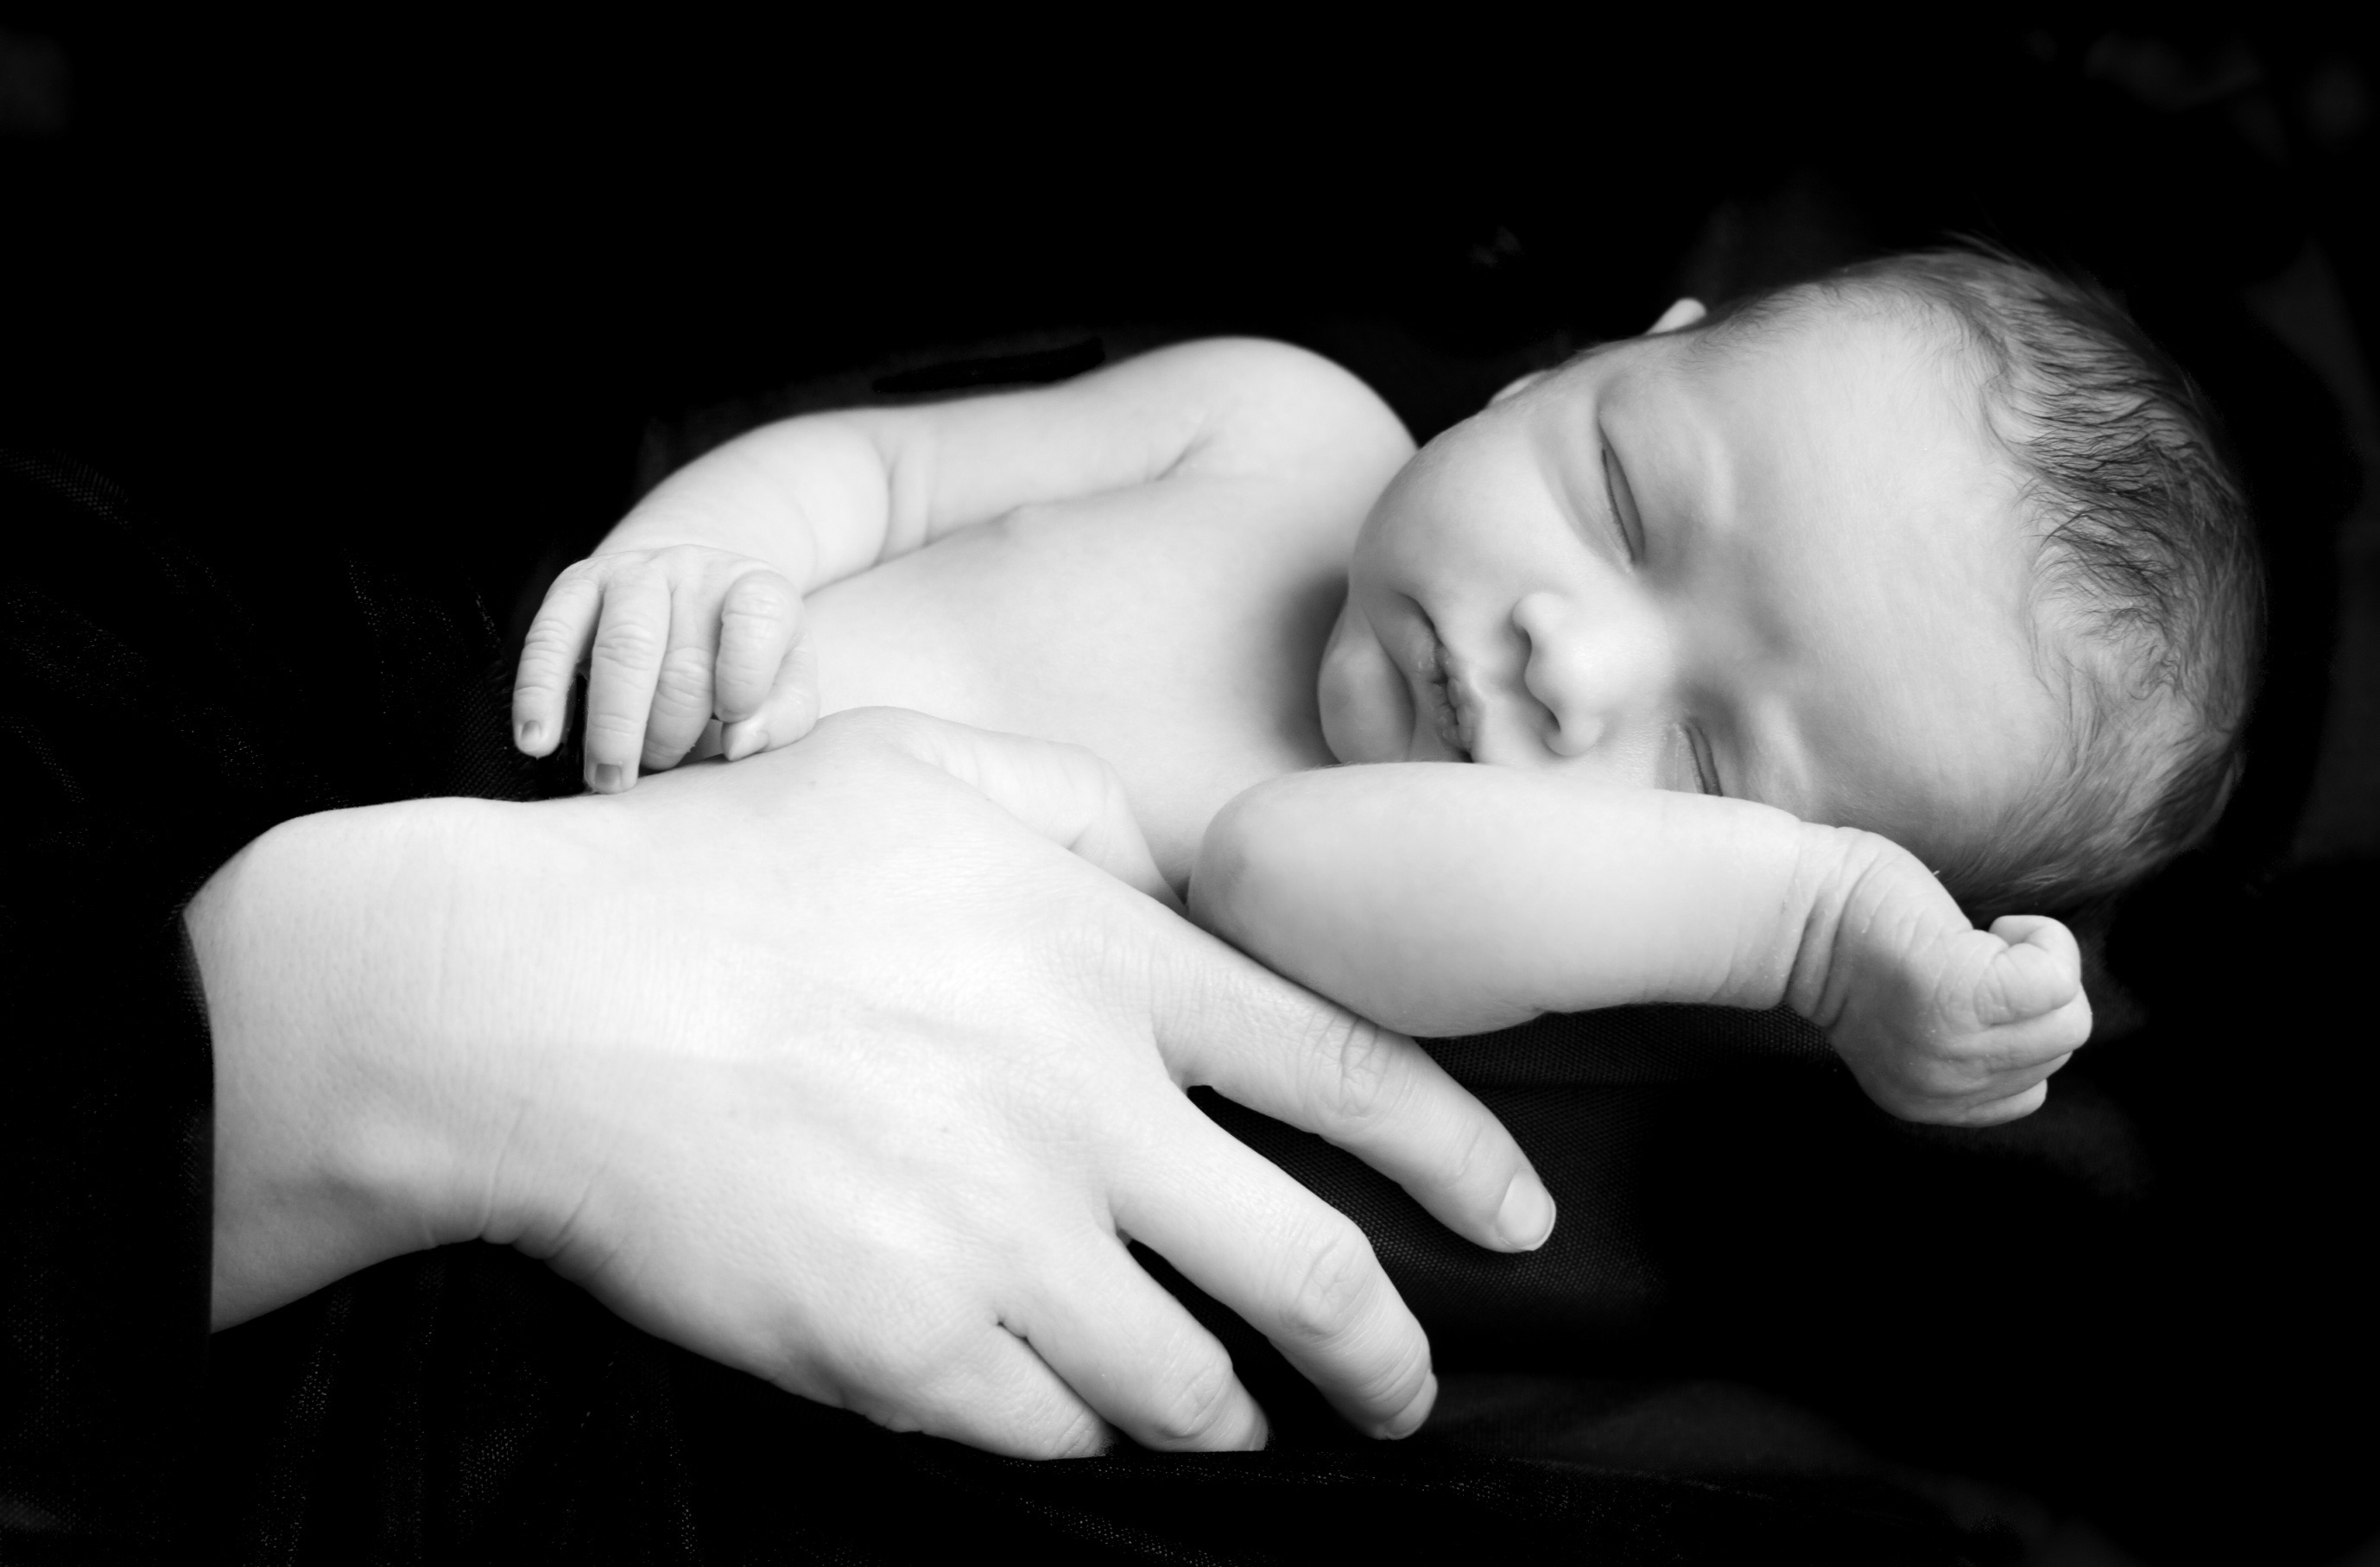
hand, person, black and white, white, photography, portrait, finger, child, black, monochrome, arm, infant, emotion, interaction, sense, monochrome photography, portrait photography, human positions, human action